Counterculture of the 1960s

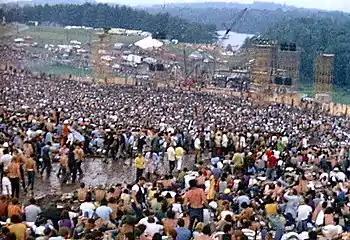
A small part of the crowd of 400,000, after the rain, Woodstock, New York, August 1969

The 1960s counterculture embraced a back-to-the-land ethic, and communes of the era often relocated to the country from cities. Influential books of the 1960s included Rachel Carson's "Silent Spring" and Paul Ehrlich's "The Population Bomb". Counterculture environmentalists were quick to grasp the implications of Ehrlich's writings on overpopulation, the Hubbert "peak oil" prediction, and more general concerns over pollution, litter, the environmental effects of the Vietnam War, automobile-dependent lifestyles, and nuclear energy. More broadly they saw that the dilemmas of energy and resource allocation would have implications for geo-politics, lifestyle, environment, and other dimensions of modern life. The "back to nature" theme was already prevalent in the counterculture by the time of the 1969 Woodstock festival, while the first Earth Day in 1970 was significant in bringing environmental concerns to the forefront of youth culture. At the start of the 1970s, counterculture-oriented publications like the "Whole Earth Catalog" and "The Mother Earth News" were popular, out of which emerged a back to the land movement. The 1960s and early 1970s counterculture were early adopters of practices such as recycling and organic farming long before they became mainstream. The counterculture interest in ecology progressed well into the 1970s: particularly influential were New Left eco-anarchist Murray Bookchin, Jerry Mander's criticism of the effects of television on society, Ernest Callenbach's novel "Ecotopia", Edward Abbey's fiction and non-fiction writings, and E. F. Schumacher's economics book "Small Is Beautiful".